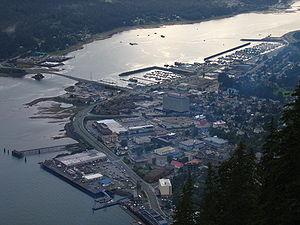
L’Alaska est le 49ᵉ État des États-Unis, dont la capitale est Juneau et la plus grande ville Anchorage, où habite environ 40 % de la population de l'État. Avec une superficie totale de 1 717 854 km², il est l'État le plus étendu et le plus septentrional du pays, mais l'un des moins peuplés, ne comptant que 731 545 habitants en 2019.